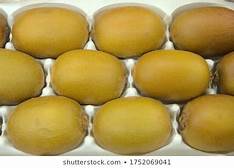
Label: Kiwi